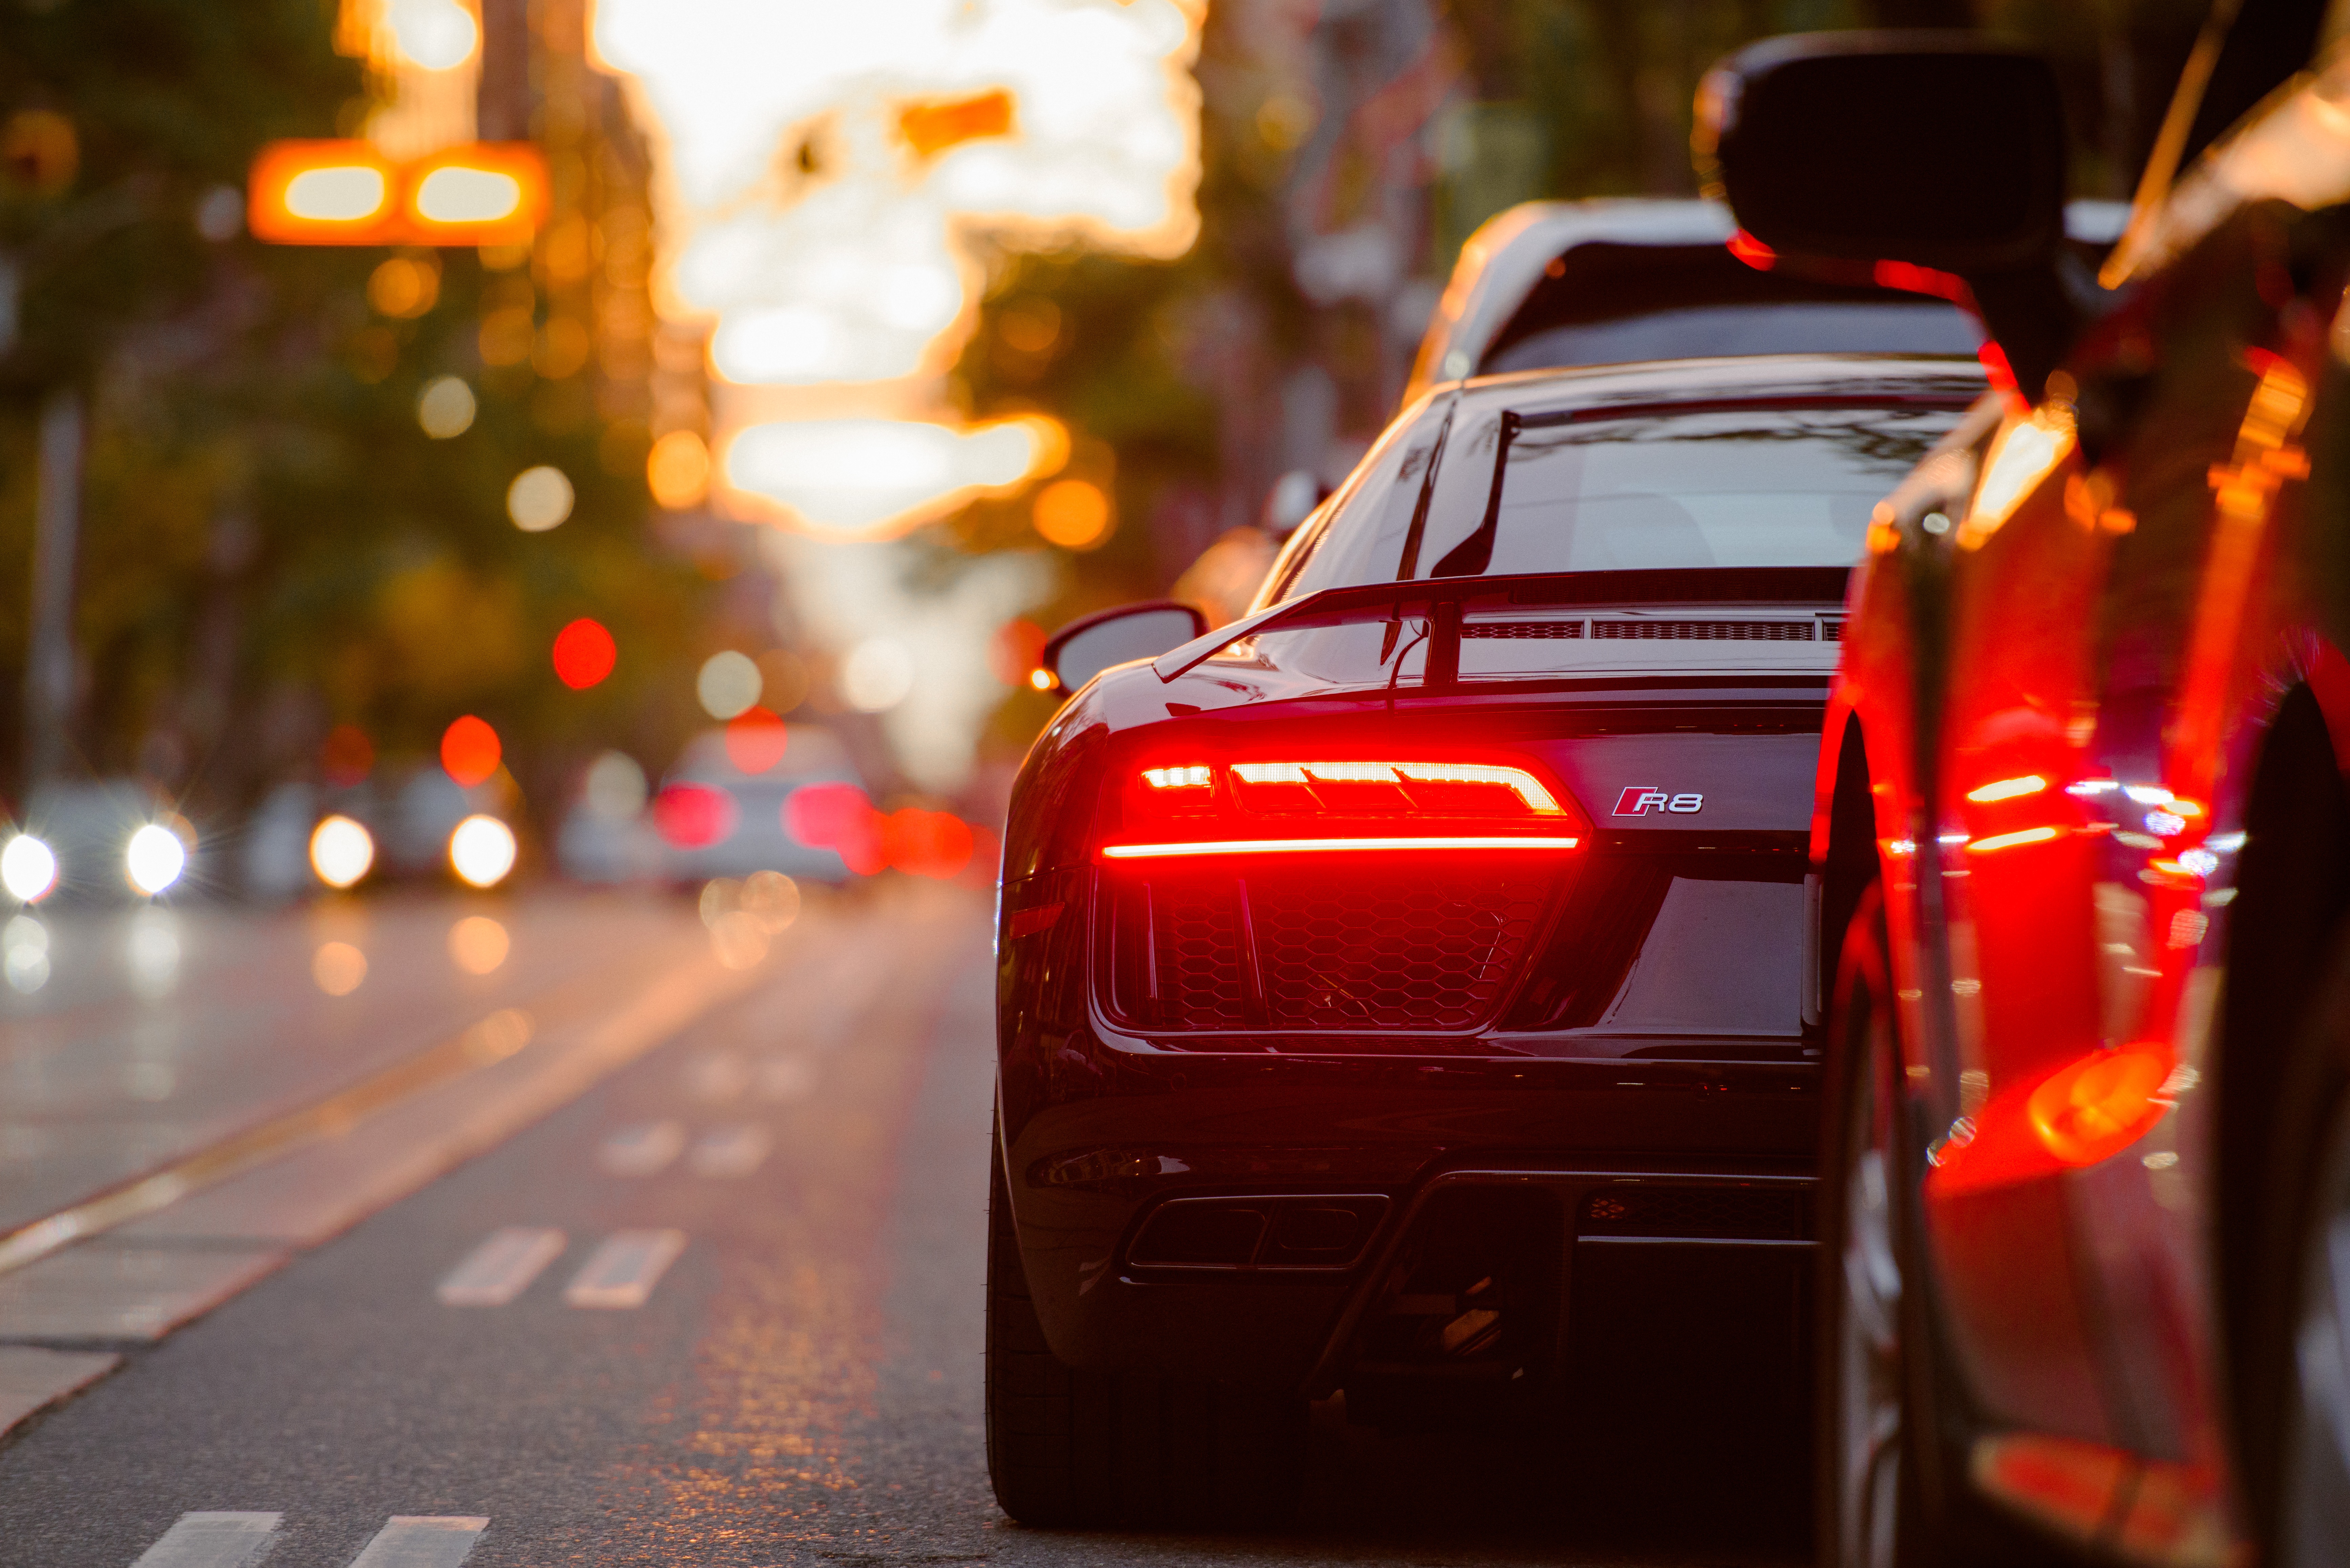
light, traffic, street, car, night, photography, evening, red, vehicle, sports car, motor vehicle, supercar, cool image, snapshot, cool photo, city car, sport car, automotive exterior, compact car, computer wallpaper, automotive design, luxury vehicle, performance car, automotive lighting